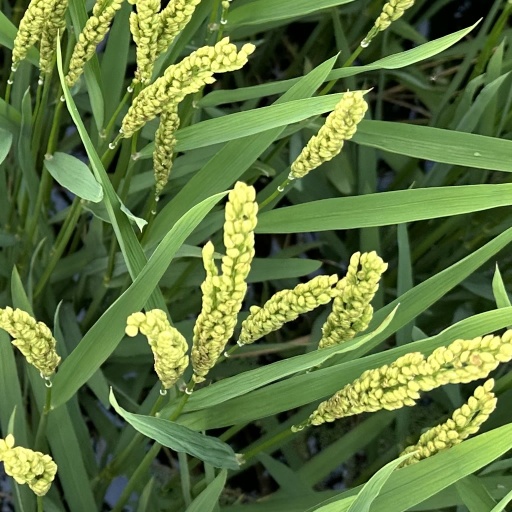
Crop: rice